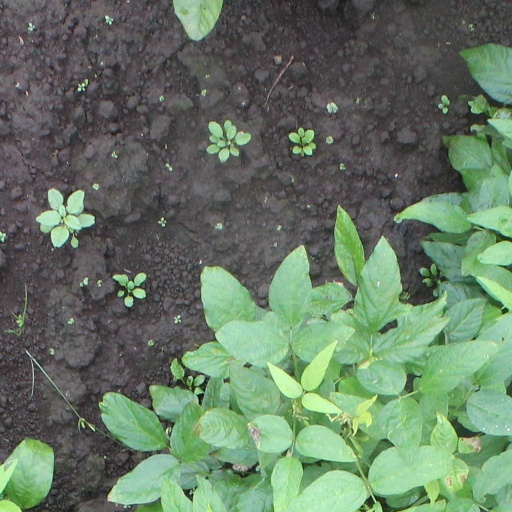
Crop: soybean